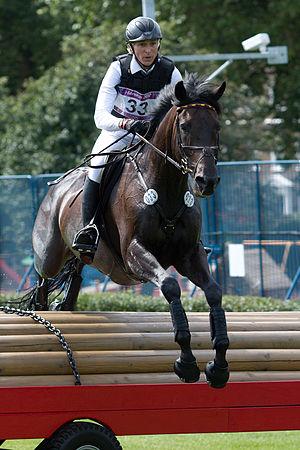
Ingrid Klimke, née le 1ᵉʳ avril 1968 à Münster, est une cavalière allemande de concours complet d'équitation, médaillée d'or par équipe aux Jeux olympiques de Pékin en 2008 ainsi qu'aux Jeux olympiques de Londres en 2012 et médaillé d'argent par équipe aux Jeux olympiques de Rio en 2016. Elle est la fille du cavalier Reiner Klimke.
Les épreuves d’équitation aux Jeux olympiques d'été de 2012 se sont déroulées du 28 juillet au 9 août 2012 au Greenwich Park de Londres. La compétition est composée de six épreuves issues de trois disciplines équestres disputées à titre individuel et par équipe : le concours complet, le dressage et le saut d'obstacles. Quarante nations représentées par 199 athlètes prennent part à la compétition. La Grande-Bretagne remporte le plus grand nombre de médailles lors de ces compétitions équestres avec cinq médailles dont trois en or. L'Allemagne gagne quatre médailles dont deux en or et la Suisse une seule médaille, mais en or. La performance des Pays-Bas est également notable avec quatre médailles remportées, trois en argent et une en bronze.